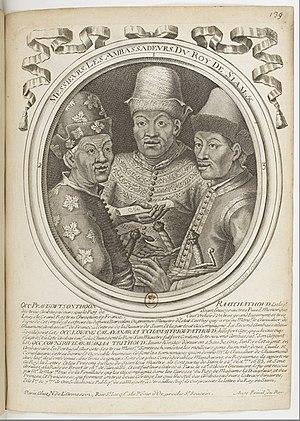
Les augustes représentations de tous les rois de France, depuis Pharamond jusqu'à Louis XIV,... avec un abrégé historique sous chacun, contenant leurs naissances, inclinations et actions plus remarquables pendant leurs règnes